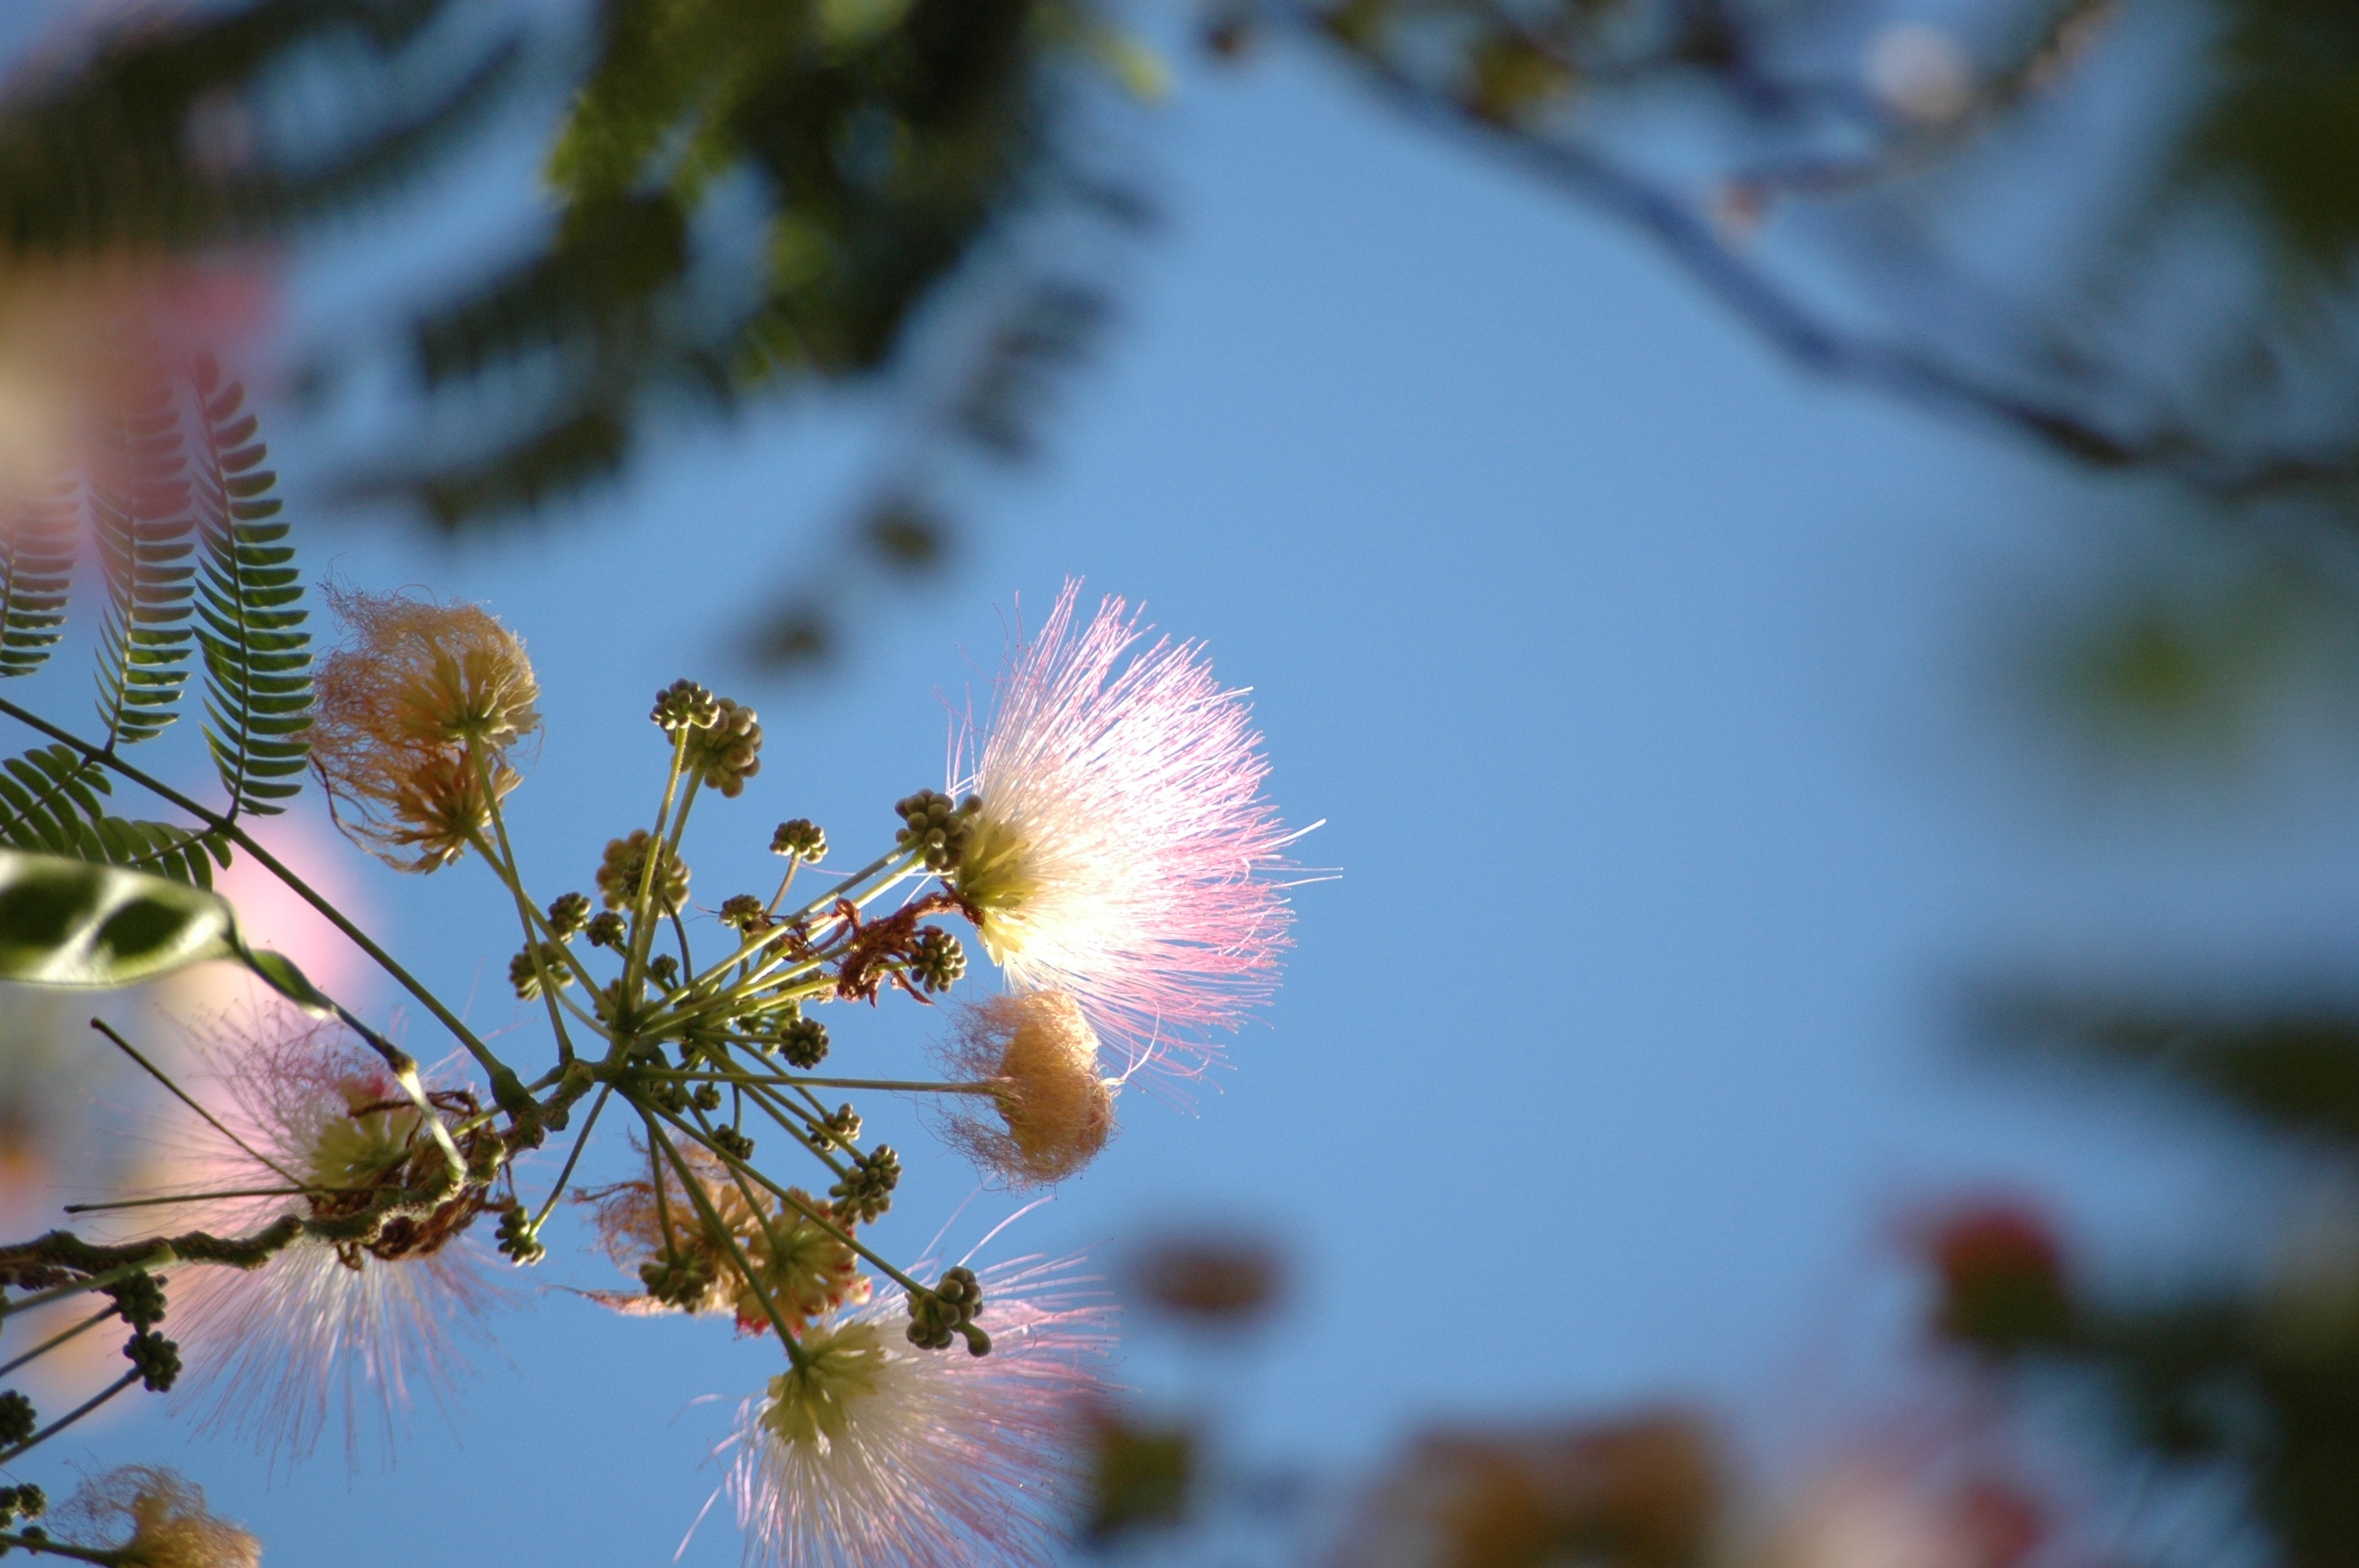
tree, nature, branch, blossom, plant, sky, photography, sunlight, leaf, flower, petal, summer, spring, autumn, botany, blue, pink, close, flora, season, wild flower, wildflower, flowers, close up, macro photography, against the sky, woody plant